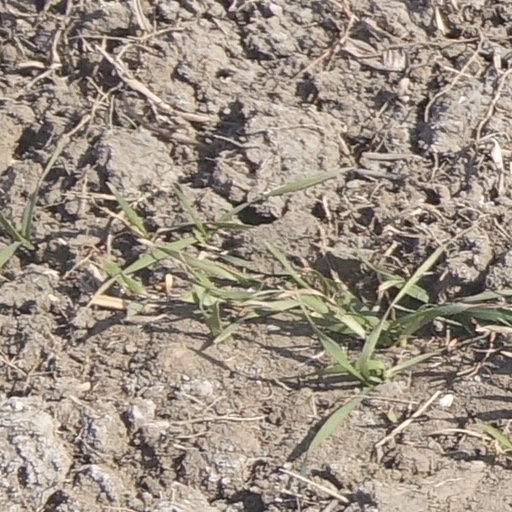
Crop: wheat